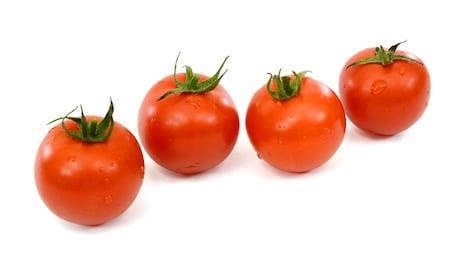
Label: tomato